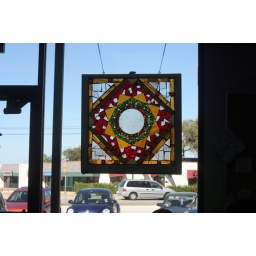
Stained glass in the window